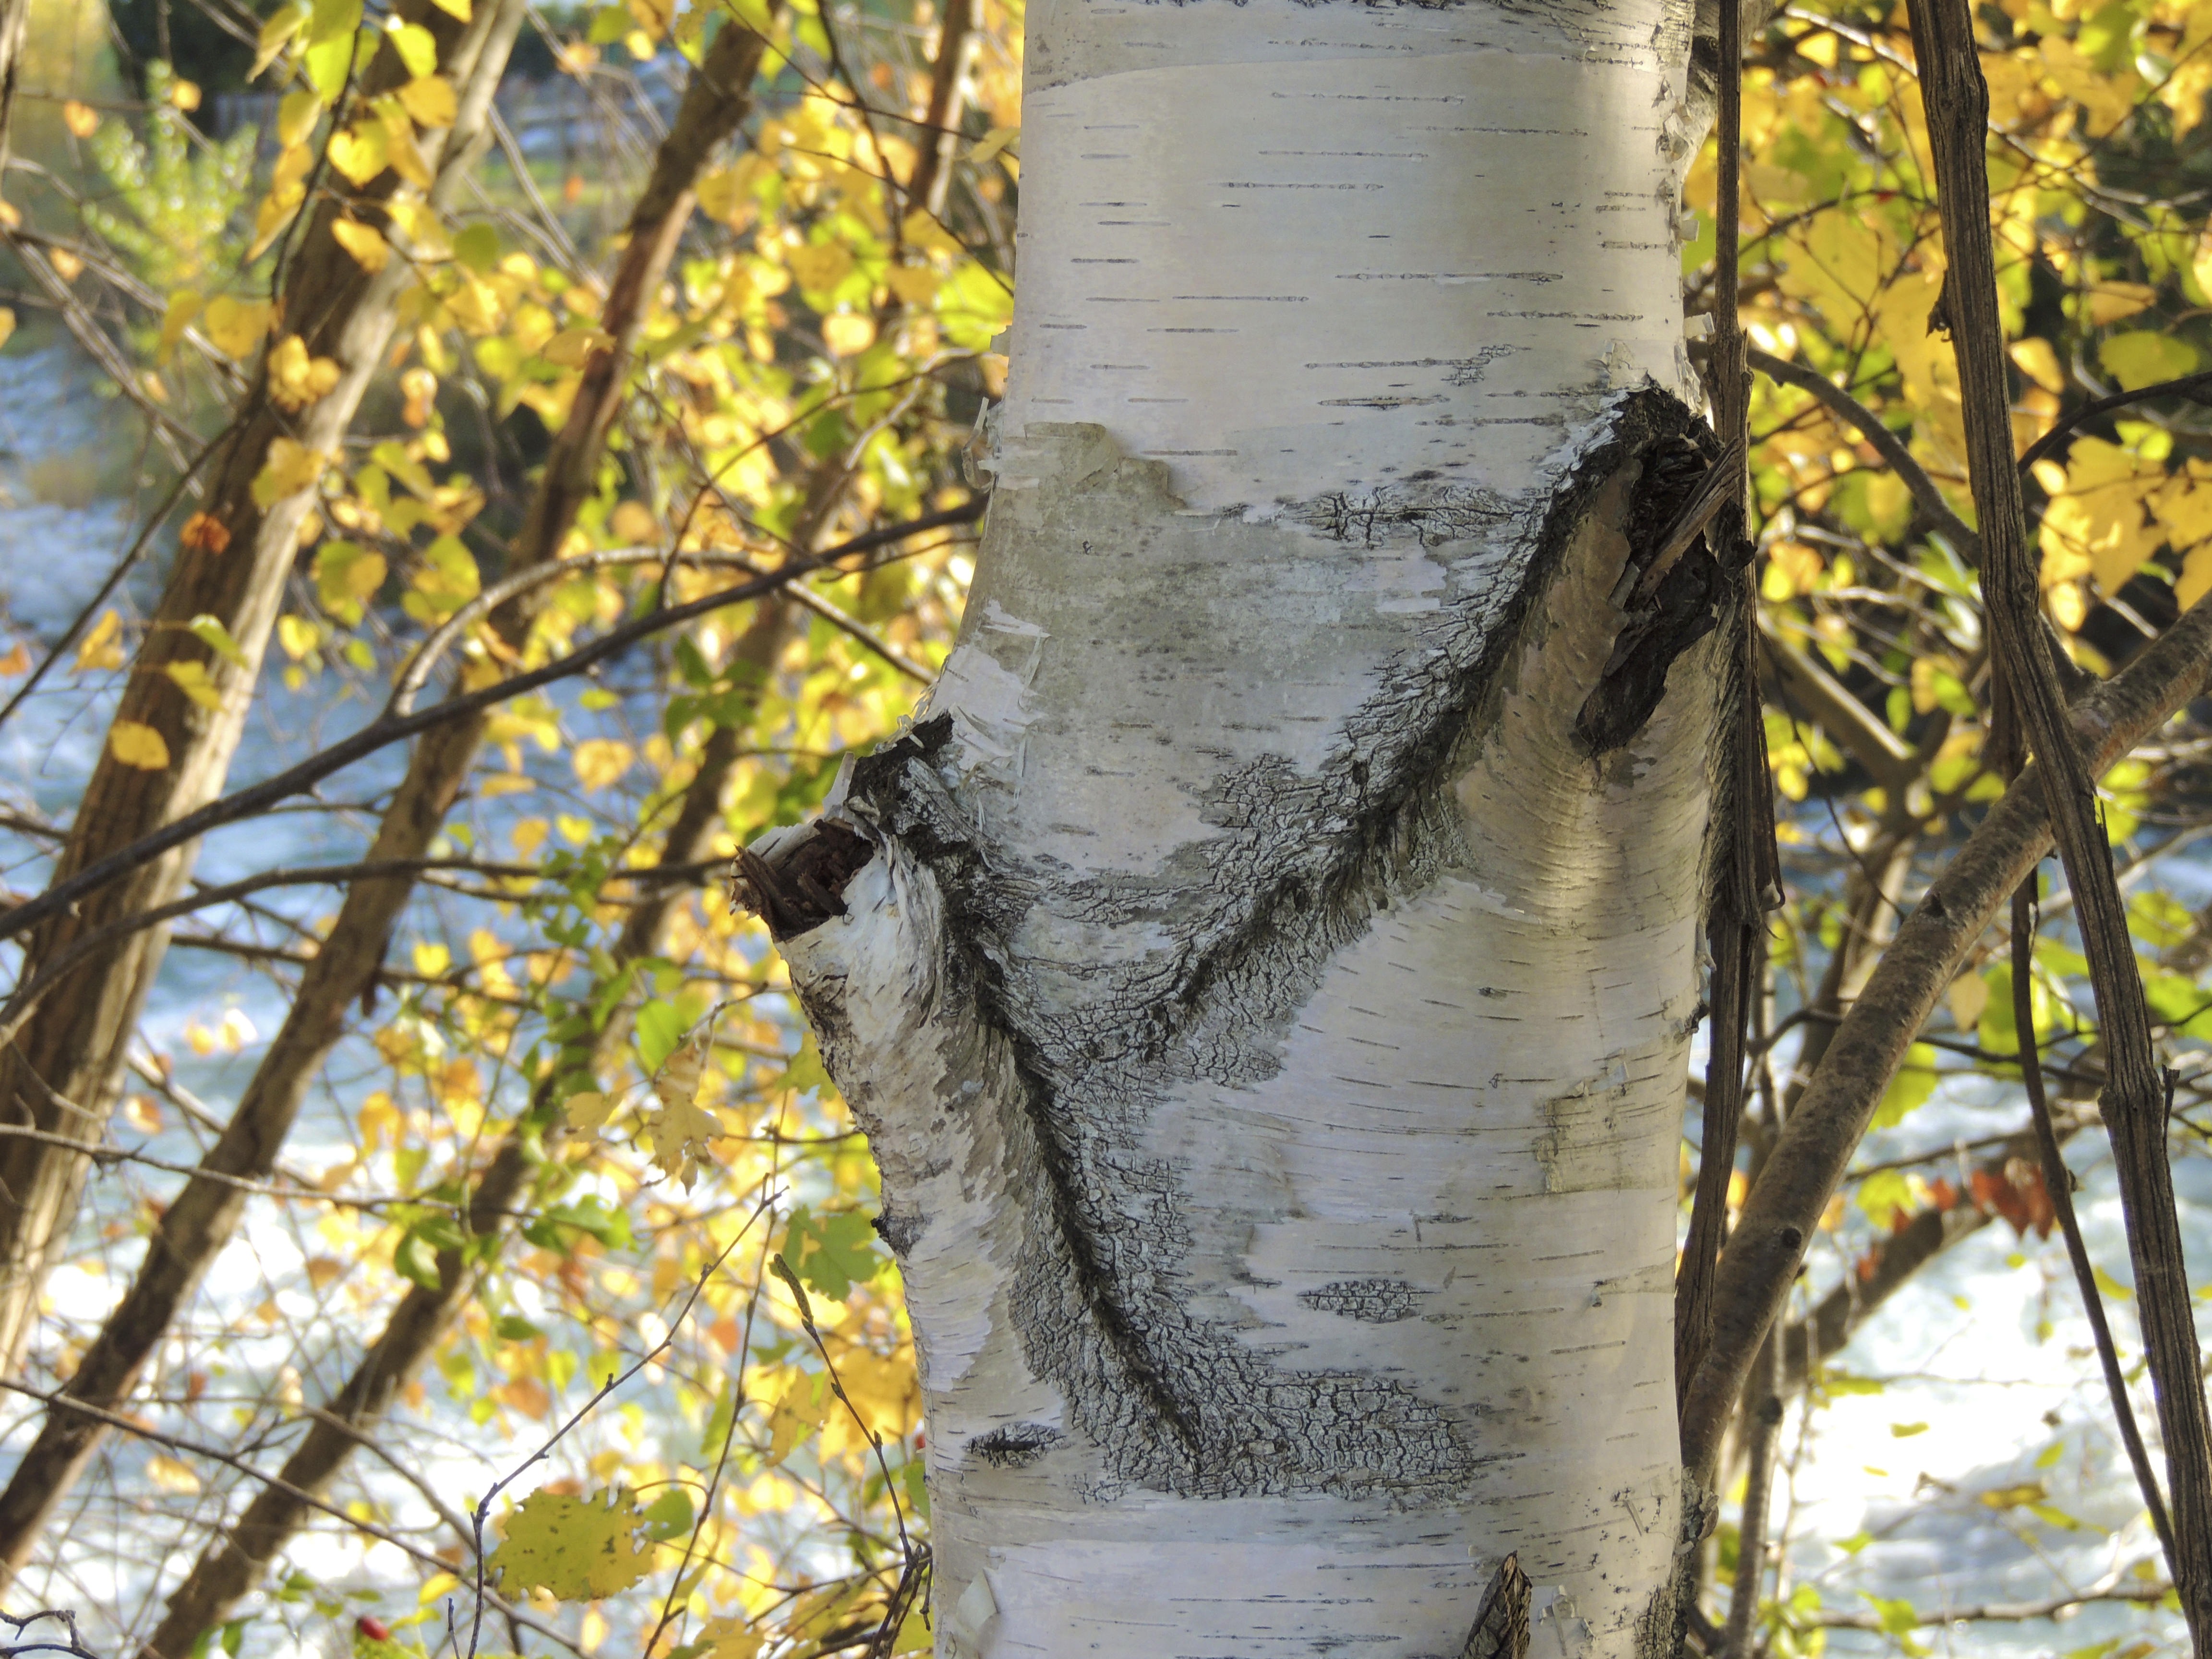
tree, water, nature, branch, plant, sunlight, leaf, trunk, wildlife, spring, birch, autumn, season, tribe, soon, woody plant